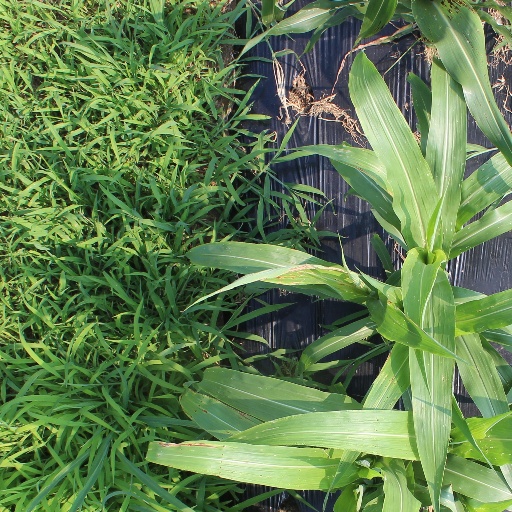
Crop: sorghum